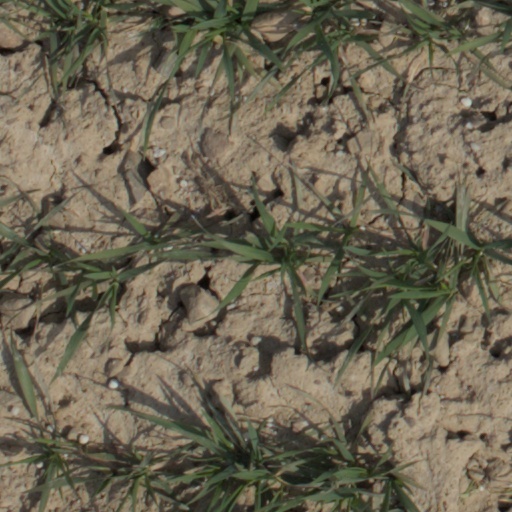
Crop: wheat